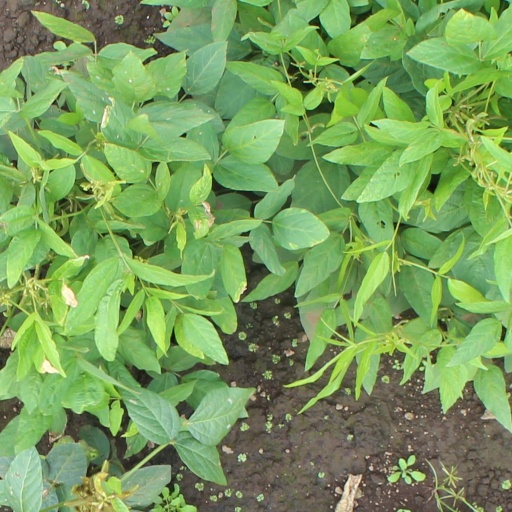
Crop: soybean